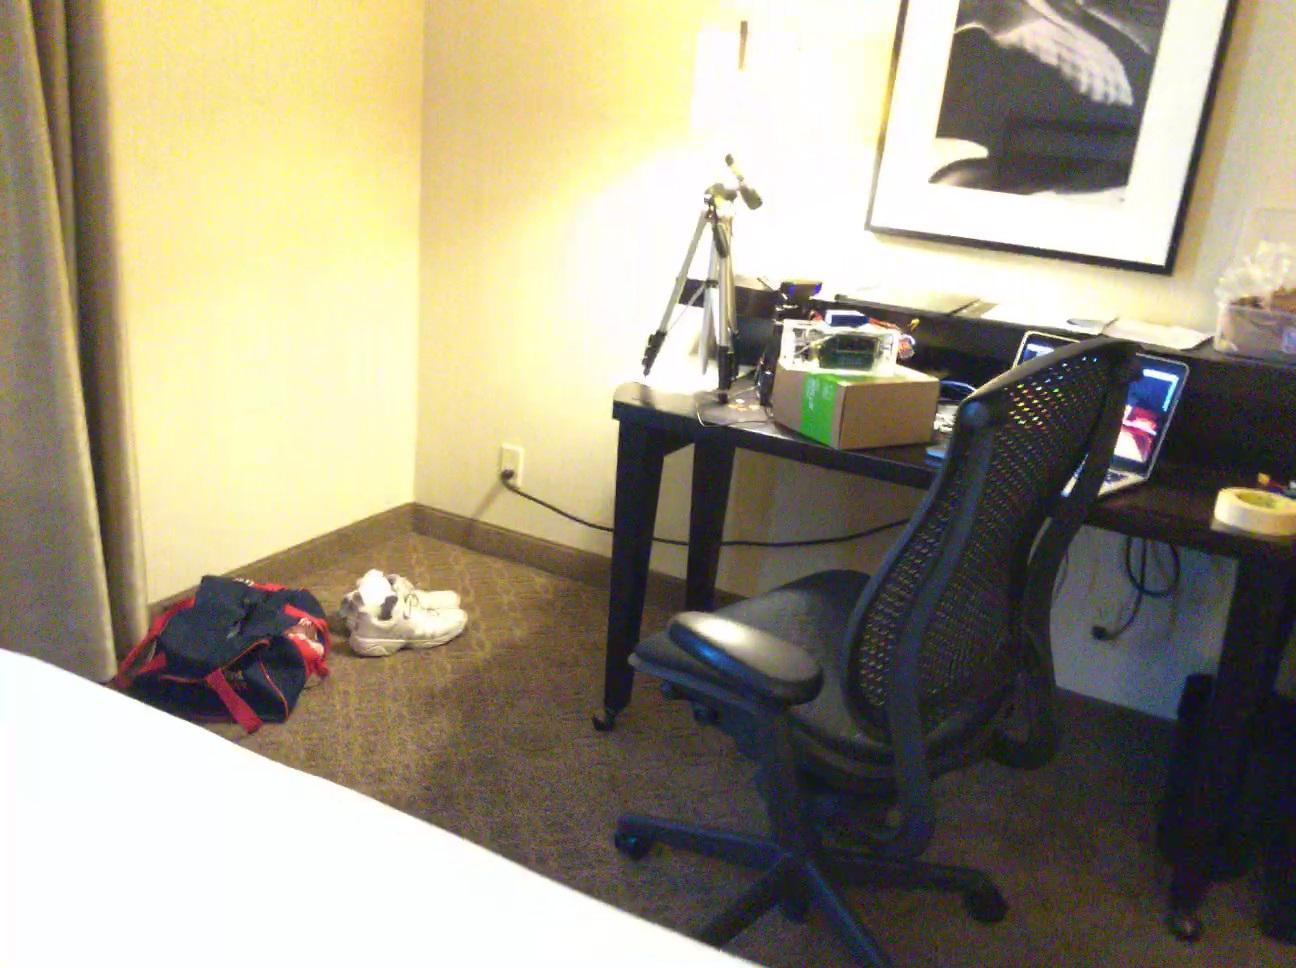
Question: Is the lamp left of the bag from the second object's perspective? Final answer should be yes or no.
Answer: Yes